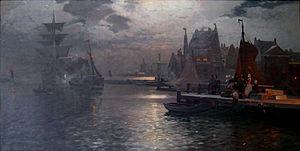
Heinrich Petersen-Angeln est un peintre allemand.